Armand-Octave-Marie d'Allonville

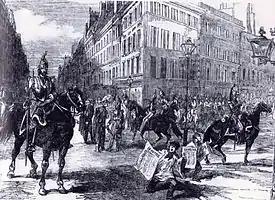
D'Allonville's cavalry in the street of Paris during Napoleon III's coup.

Colonel of the 5th Hussar Regiment in 1845, he was promoted general of brigade in 1851 and participated to Napoléon III's coup d'état, 2 December 1851. He commanded a division of cavalry on the Champs-Élysées, but did not meet hostility from the Parisian crowd.